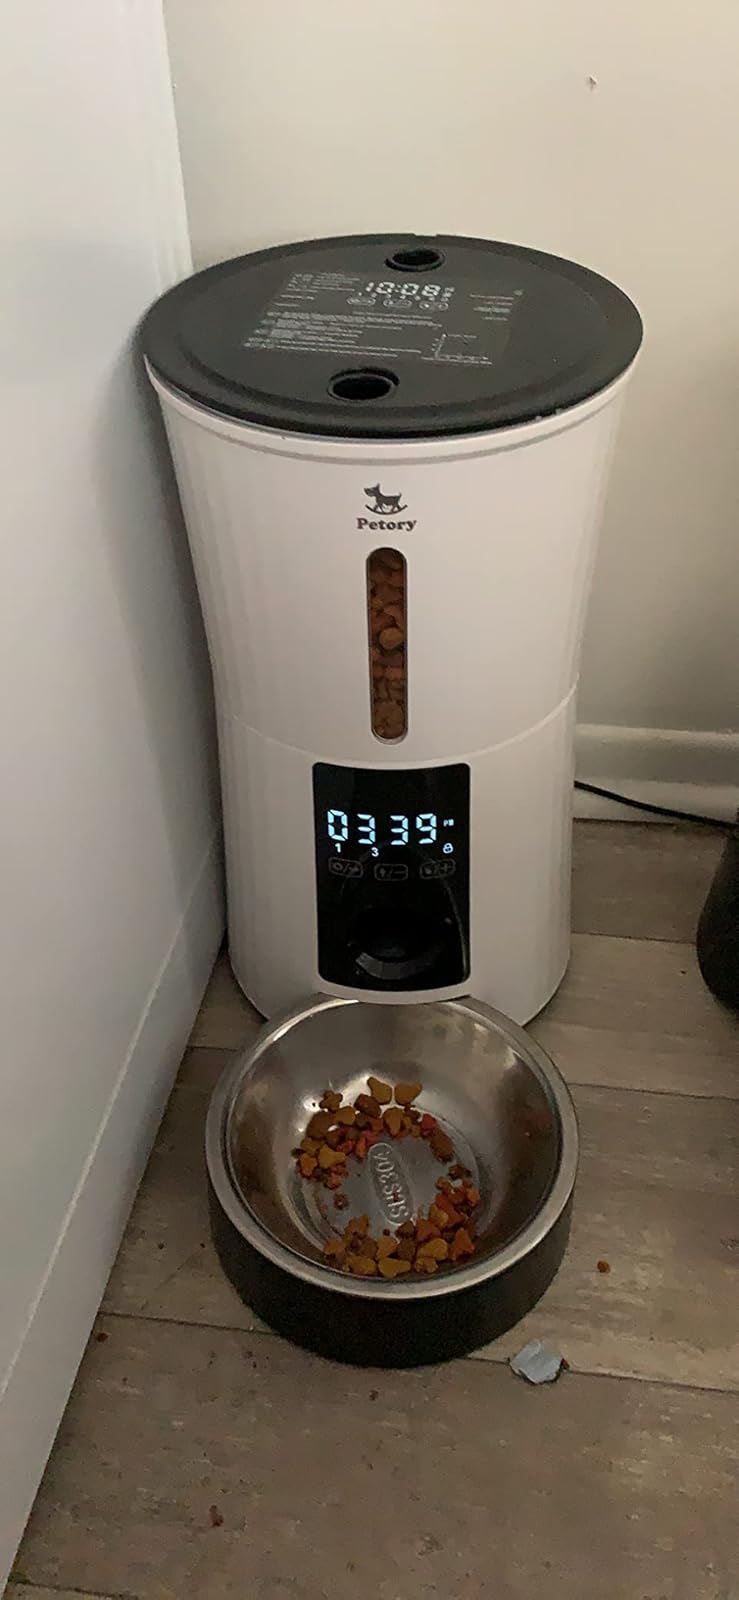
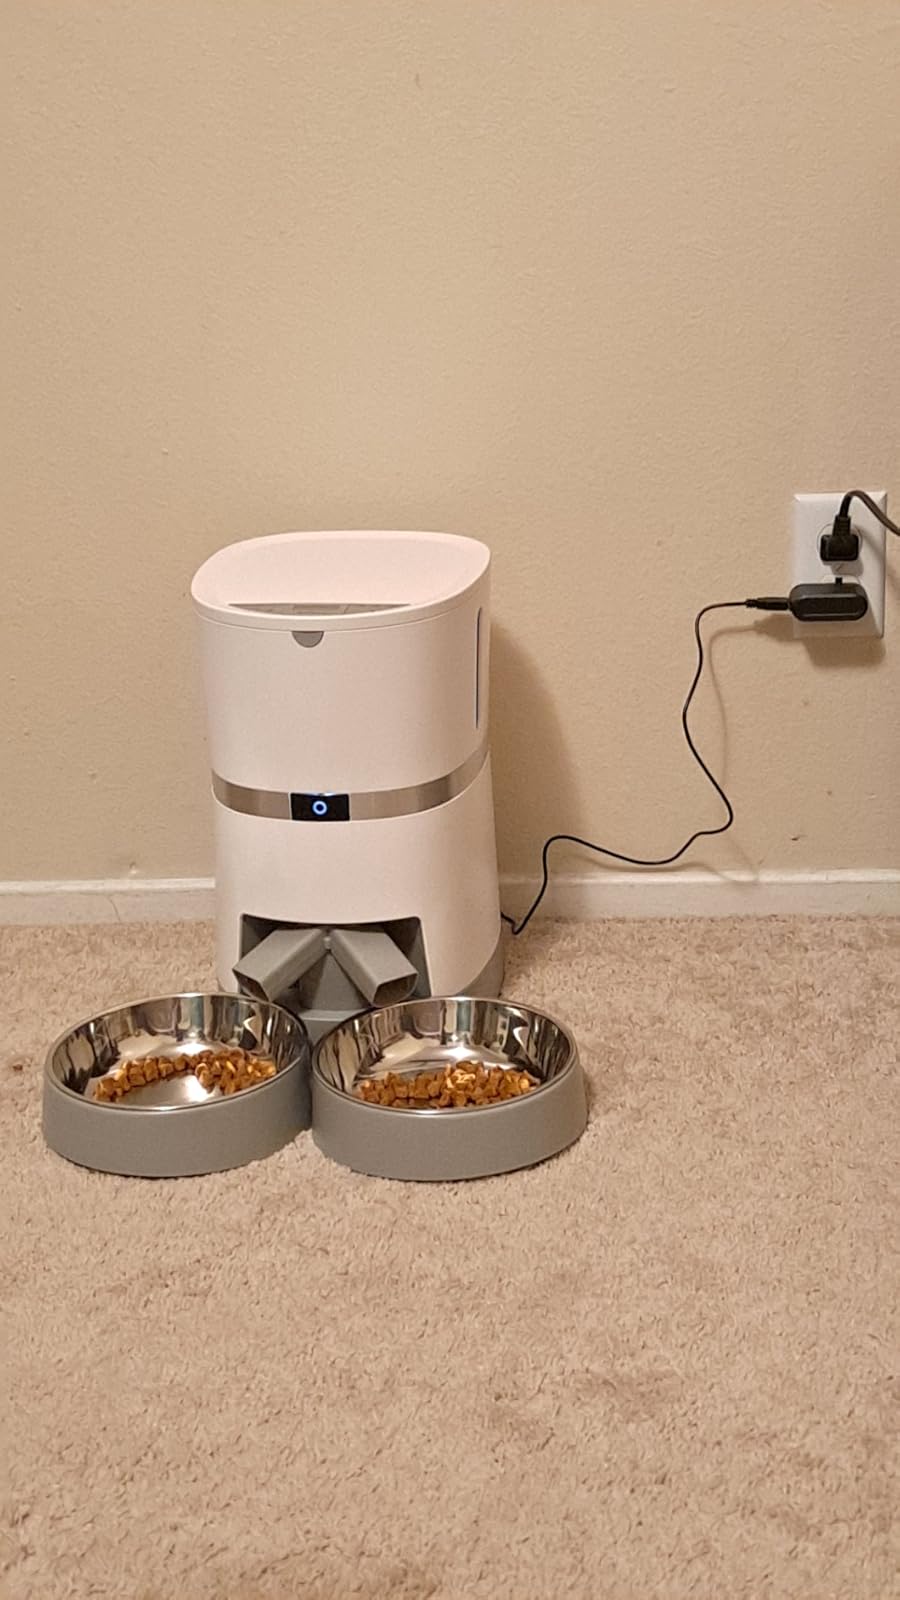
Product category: items_feeder
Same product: no